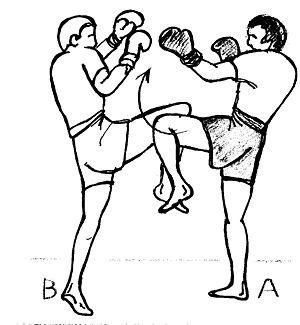
Le kick-boxing est une discipline sportive appartenant au groupe des boxes pieds-poings développée au début des années 1960 par les Américains, ou « kick-boxing américain » et parallèlement à la même époque par les Japonais, appelé « kick-boxing japonais » avec autorisation des coups de genou direct, coups de coude et projections de judo. Ce type de boxe, notamment de compétition, a été influencé par de nombreuses pratiques de combat extrême-orientales et également par les boxes occidentales, notamment la boxe anglaise et la boxe française. Pour cette dernière version, depuis les années 1990, la forme la plus médiatique est le tournoi des plus de 93 kg du K-1 World Grand Prix et le tournoi des moins de 70 kg, le K-1 World MAX. Cette pratique peut être assimilée à un art martial compte tenu de ses origines et de sa pratique très usitée dans le Monde des arts martiaux.
Le K-1 est une organisation sportive promouvant une forme de kick-boxing japonais créée en 1993 au Japon et qui a pris fin en 2006 par Kazuyoshi Ishii. Le K fait référence aux arts martiaux que sont le karaté, le kung fu, le tae kwon do et le kick-boxing.
La déviation (technique de combat) est utilisée pour détourner l'attaque adverse.
Nous présentons ici un recueil de termes techniques des boxes modernes dites « sportives » associés à leurs définitions. La définition du mot est la plupart du temps donnée dans le contexte dans lequel il est utilisé, ou le domaine auquel il se rapporte. Ce glossaire de la boxe n’aborde pas les mots des boxes ancestrales et celles dites « martiales ».